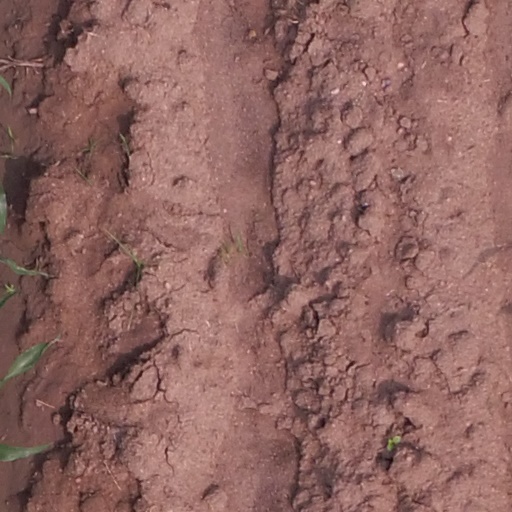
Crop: maize; corn